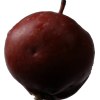
Label: Apple 18